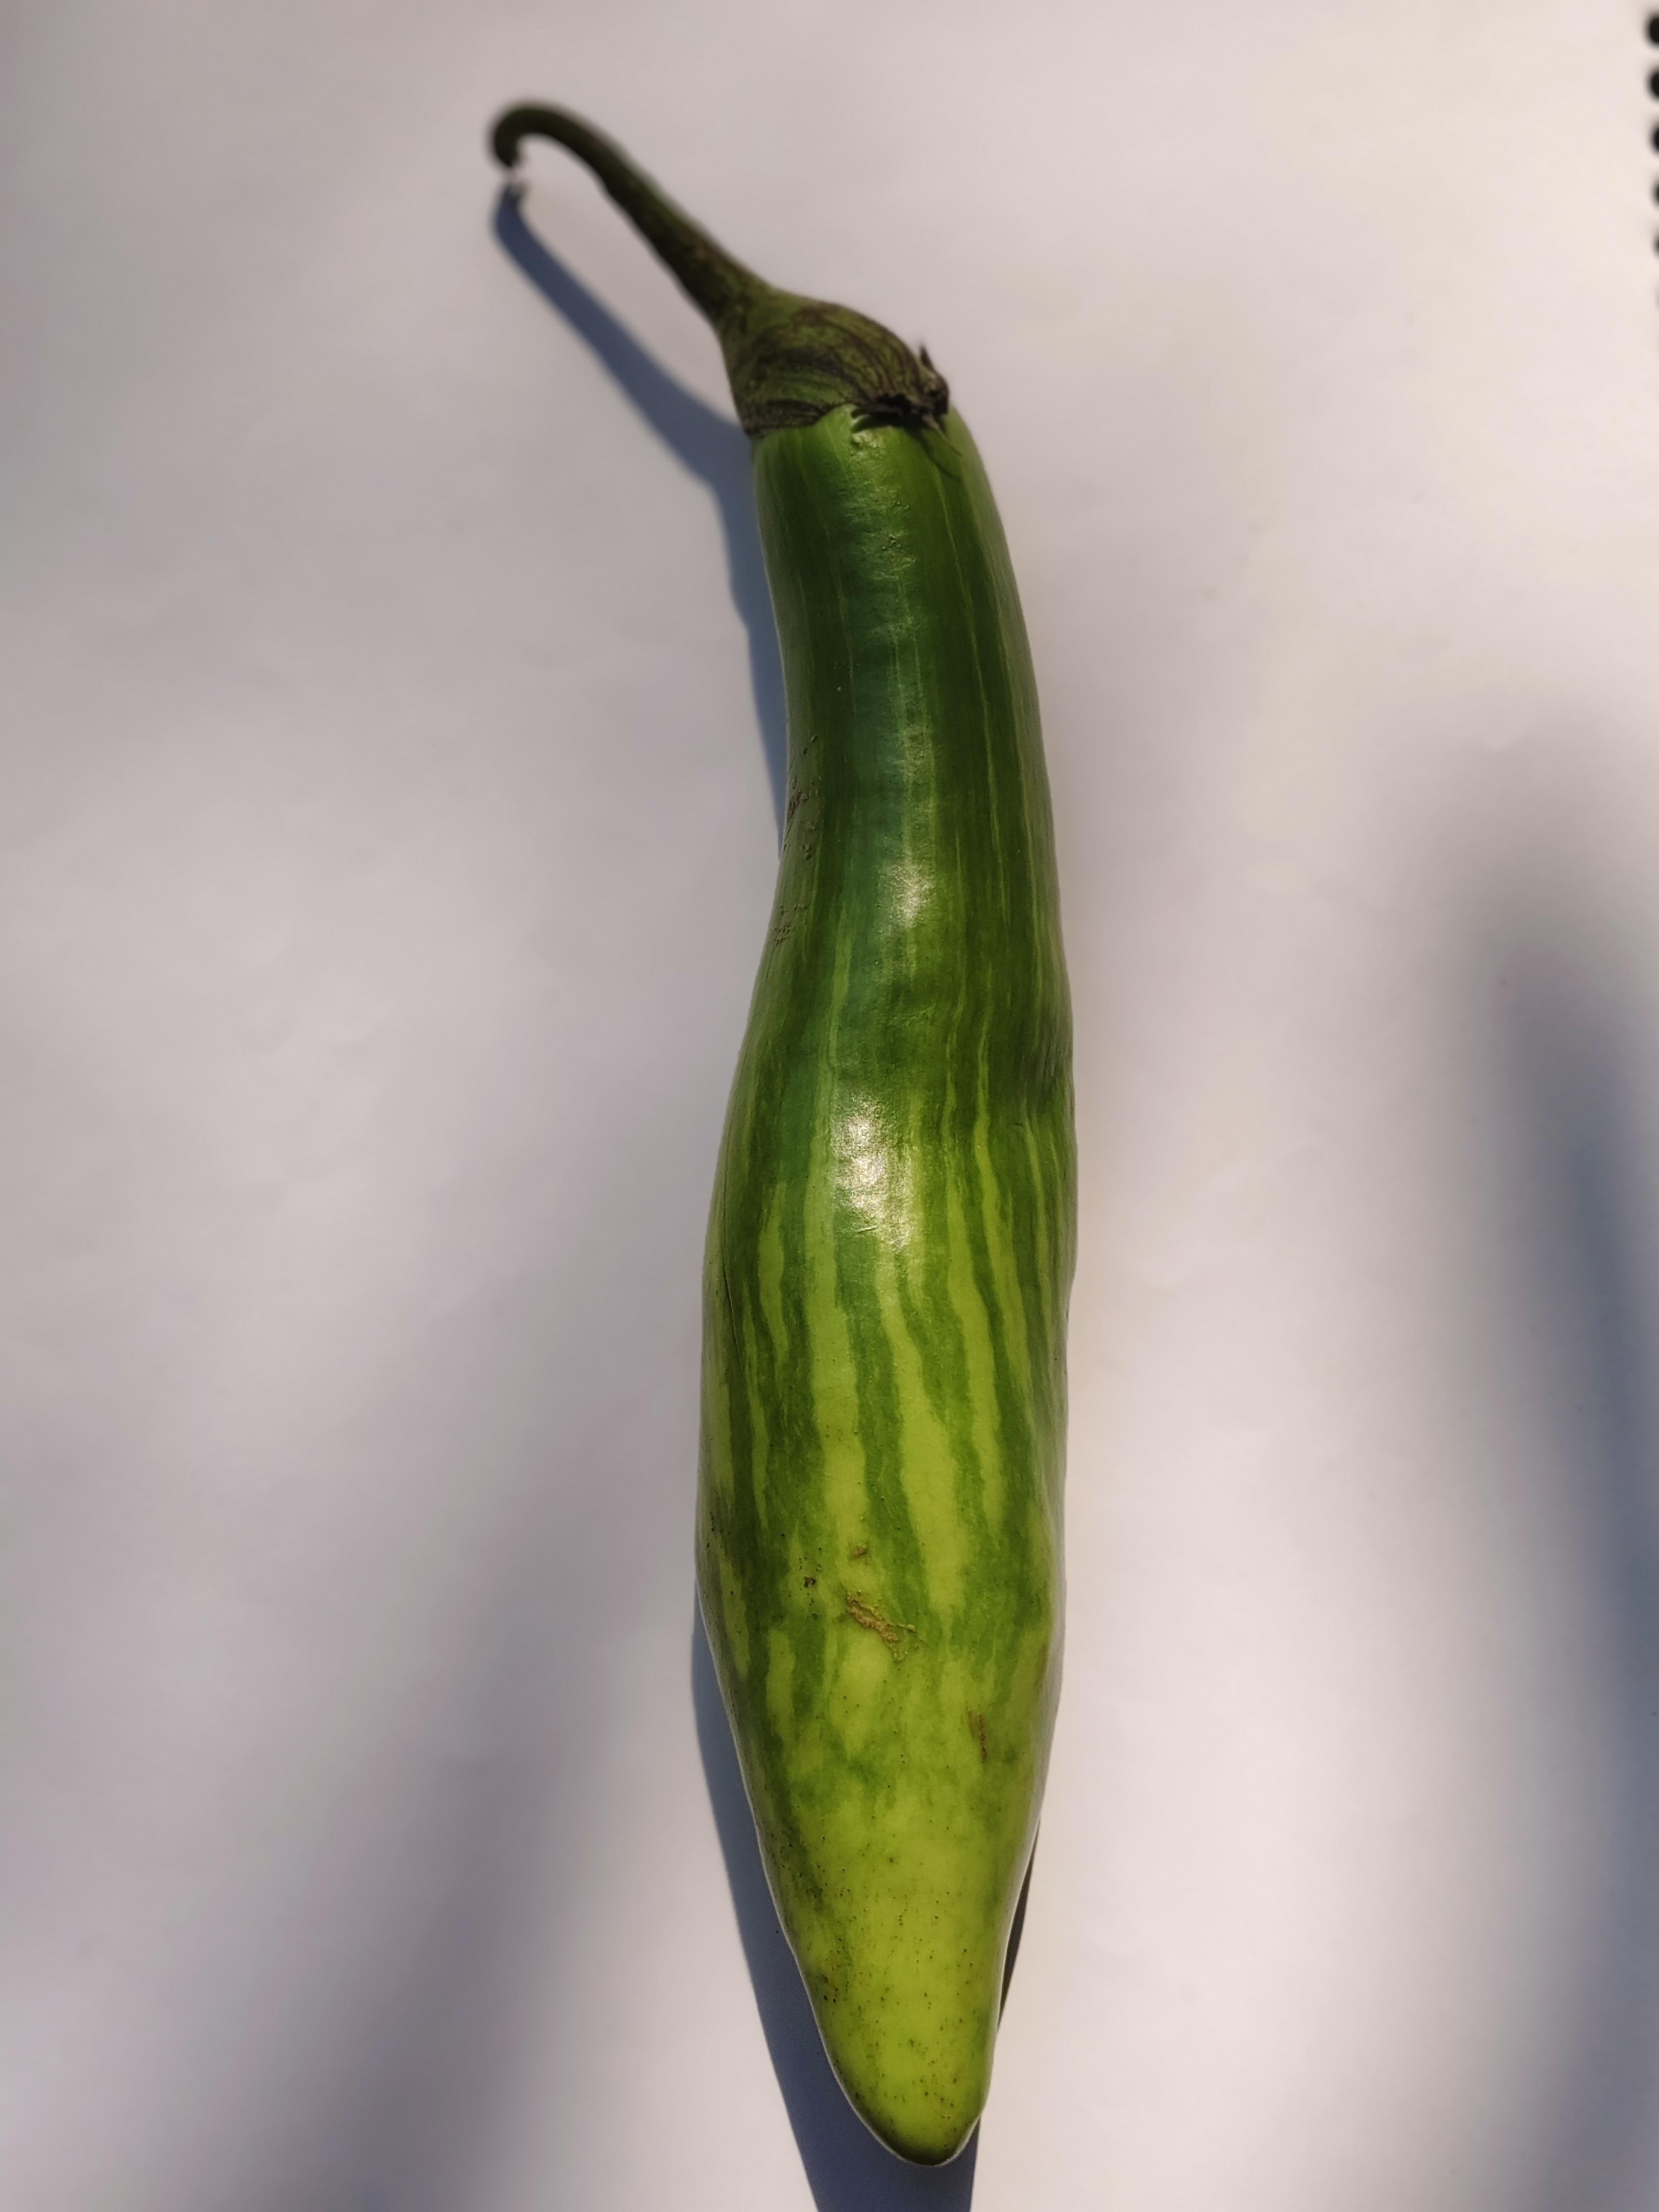
Label: Brinjal